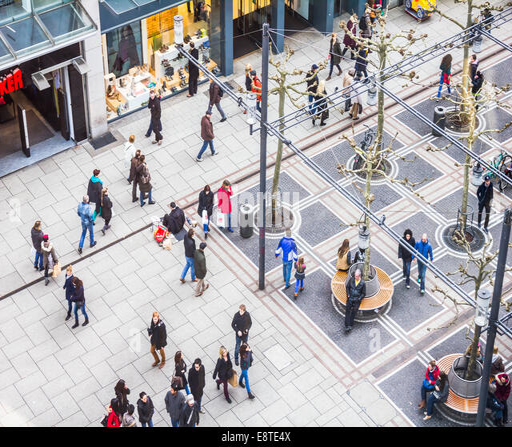
people walking along a city .